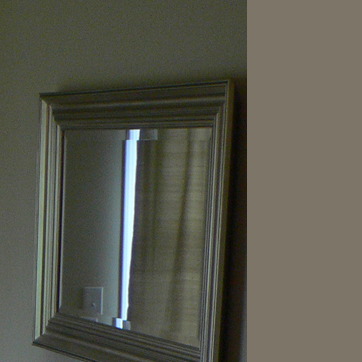
Material: mirror